Clog dancing

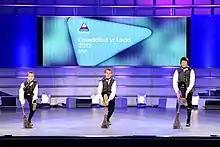
A Welsh clog dancing trio performing in the National Urdd Eisteddfod, 2012 Snowdonia (Eryri).

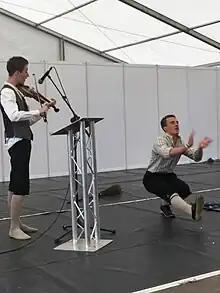
A Welsh clog dancer performing a "toby" at a preliminary solo competition of the 2017 National Eisteddfod in Bodedern.

Clog dancing in Wales originates mostly from slate quarries and farmers also. Workers would attempt to out-perform each other during work breaks by performing more extravagant and striking "steps" and "tricks" to impress their co-workers. The slate that was produced in the quarries could be used as a platform to clog dance and slate is still used even today in "eisteddfod" competitions.